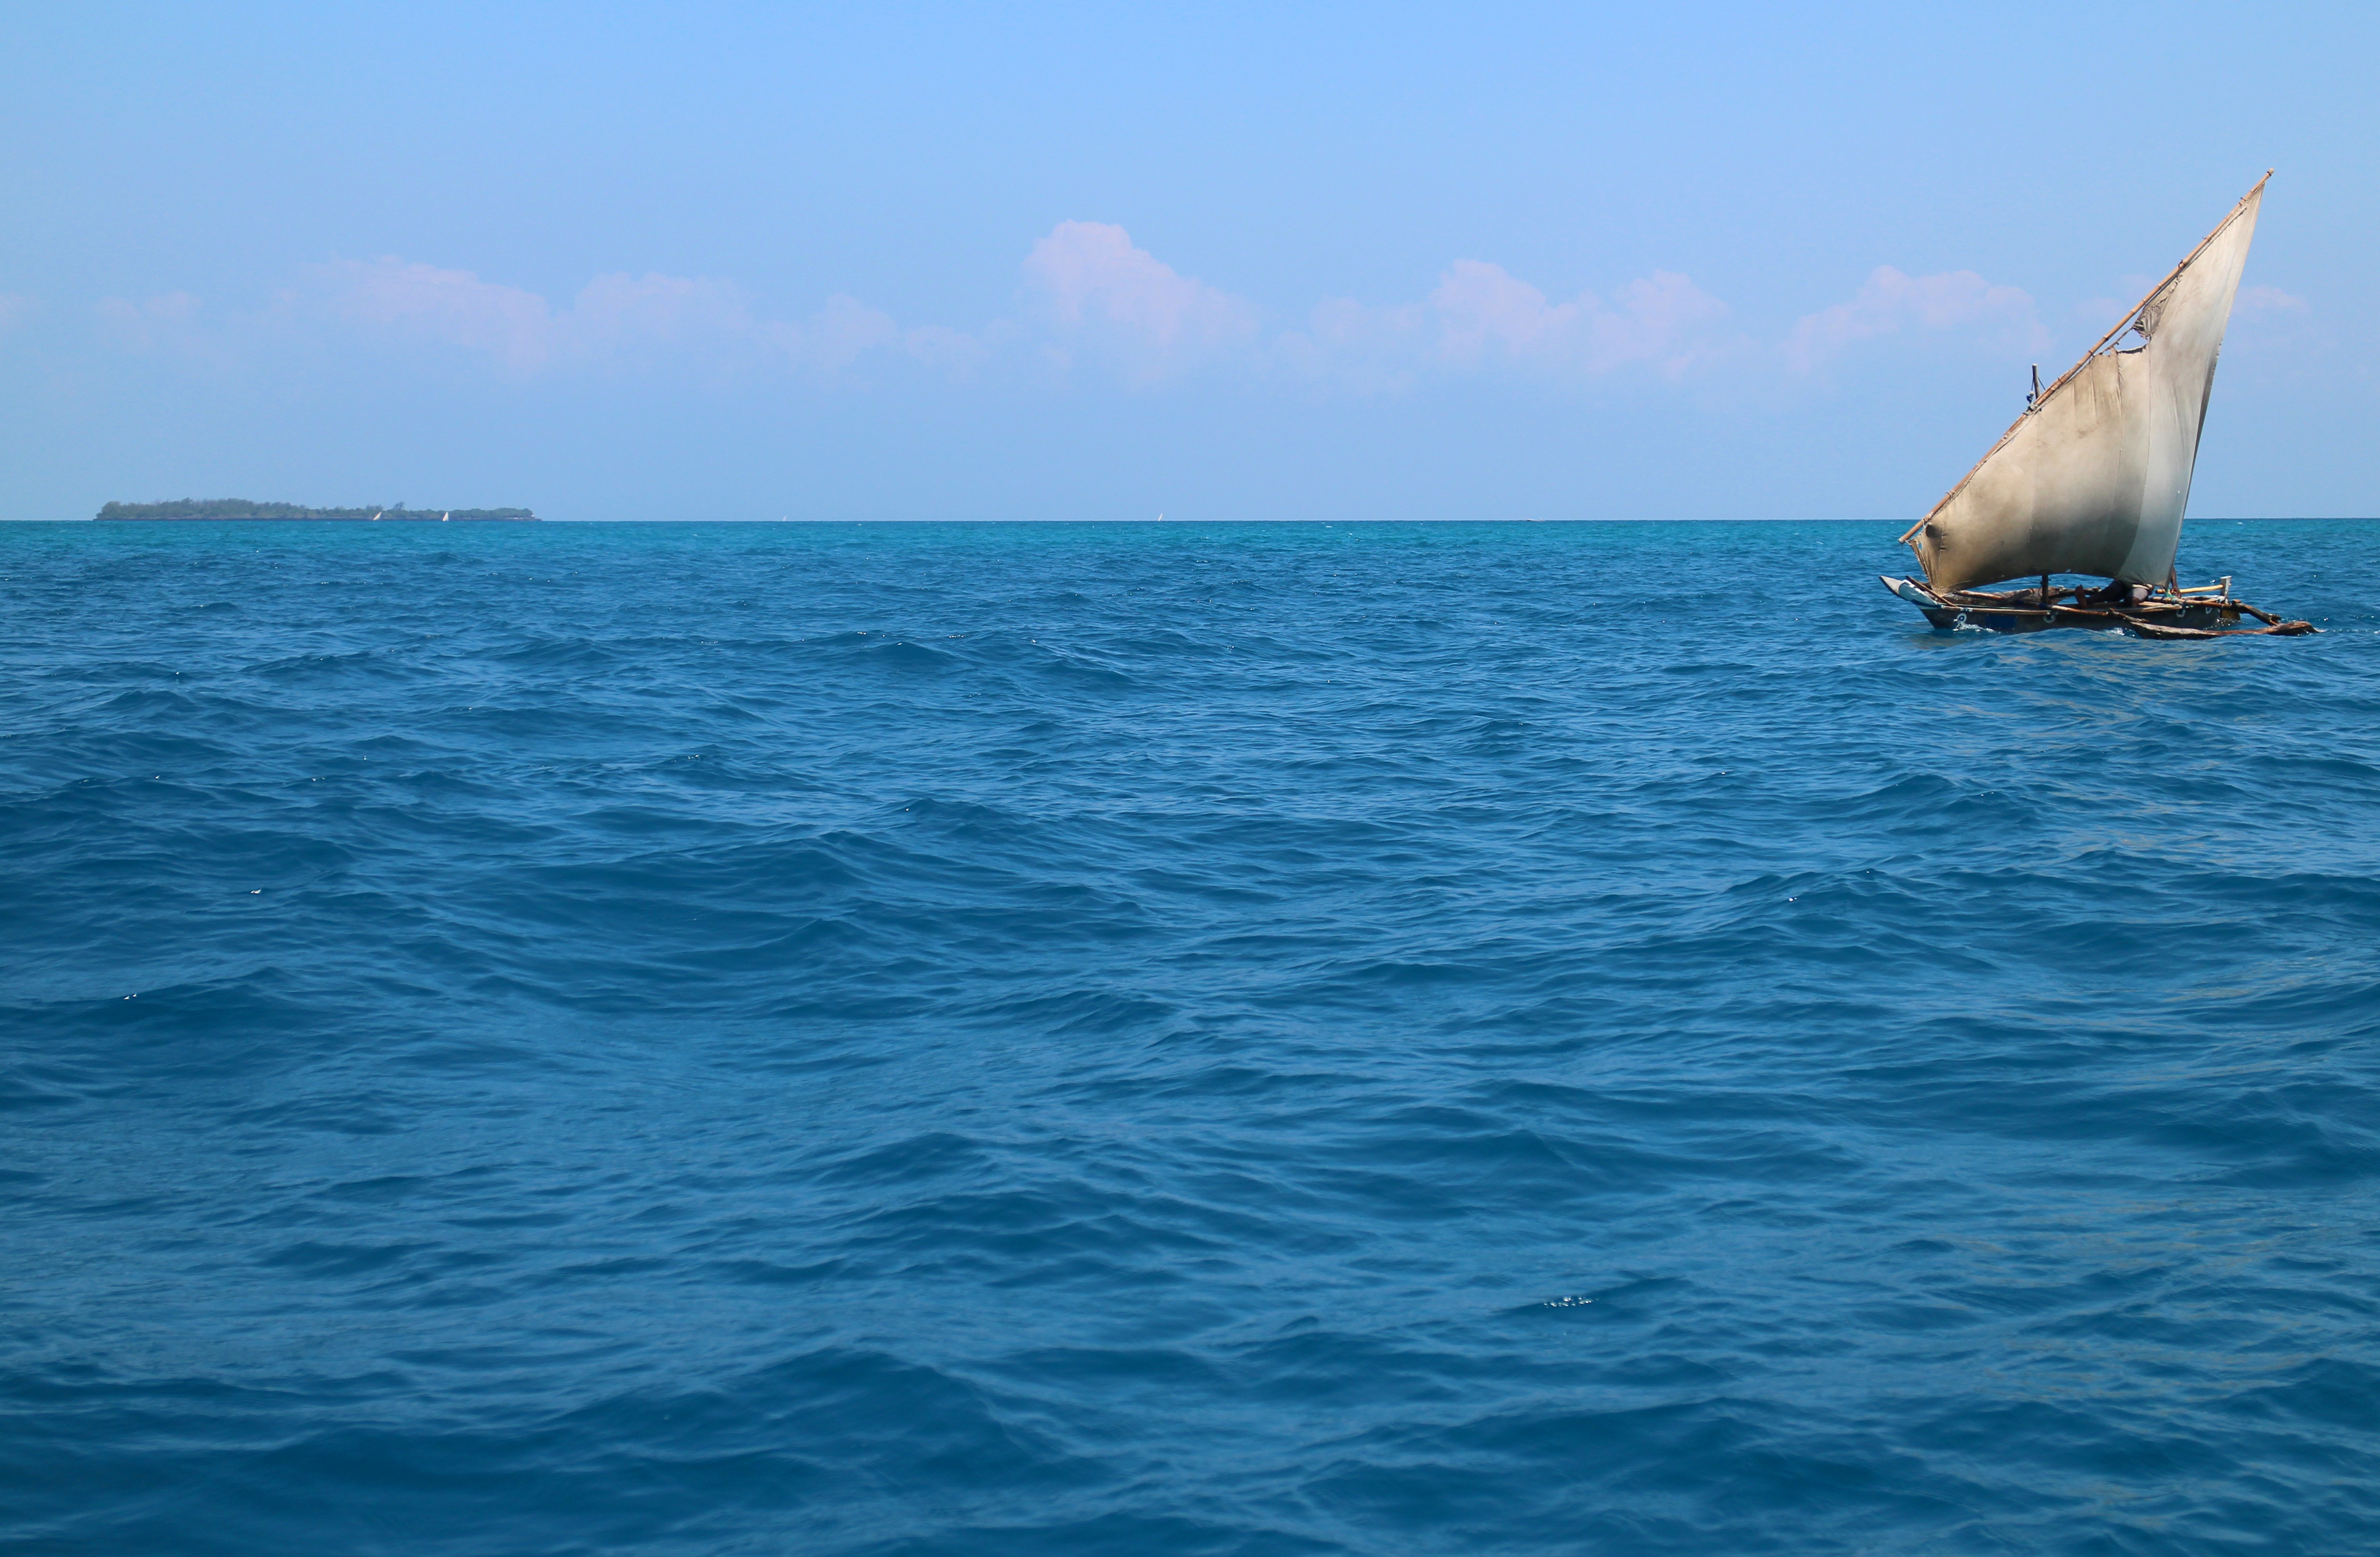
sea, coast, ocean, horizon, sun, ship, summer, clear, boot, vehicle, paradise, africa, holiday, bay, blue, sandbar, turquoise, tanzania, zanzibar, caribbean, sailing vessel, sailing boat, cape, raft, islet, pirates, south sea, pirates of the caribbean, marine mammal, whales dolphins and porpoises